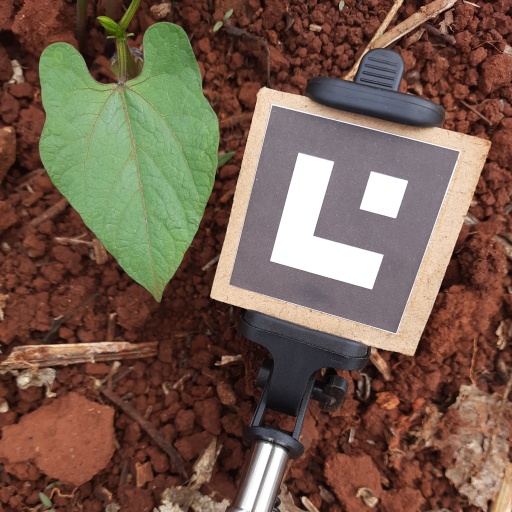
Observations: flat surface, no eating holes, under shade